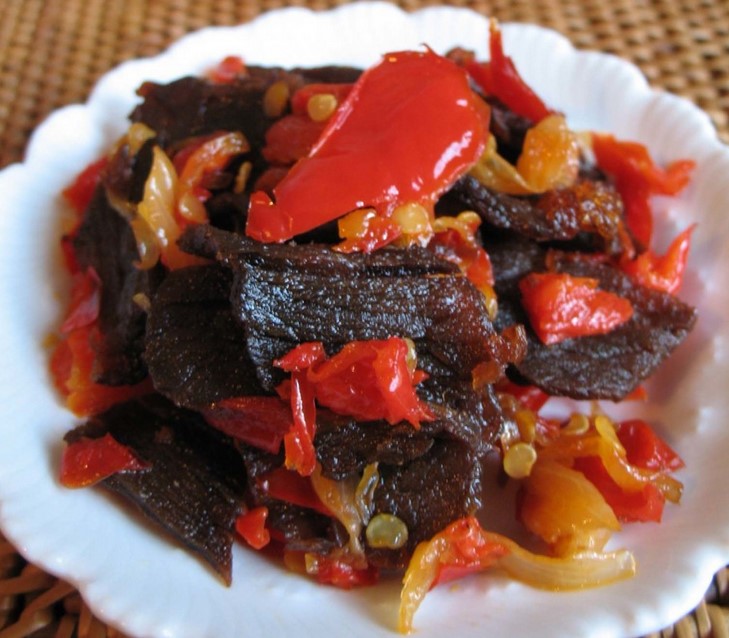
Label: dendeng_batokok